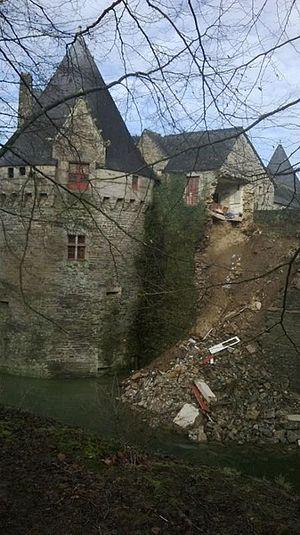
9 janvier : interdiction à Nantes du spectacle le Mur de l'humoriste Dieudonné.
Le château de Pontivy, appelé château des Rohan, a été bâti aux XVᵉ et XVIᵉ siècles par la famille de Rohan.